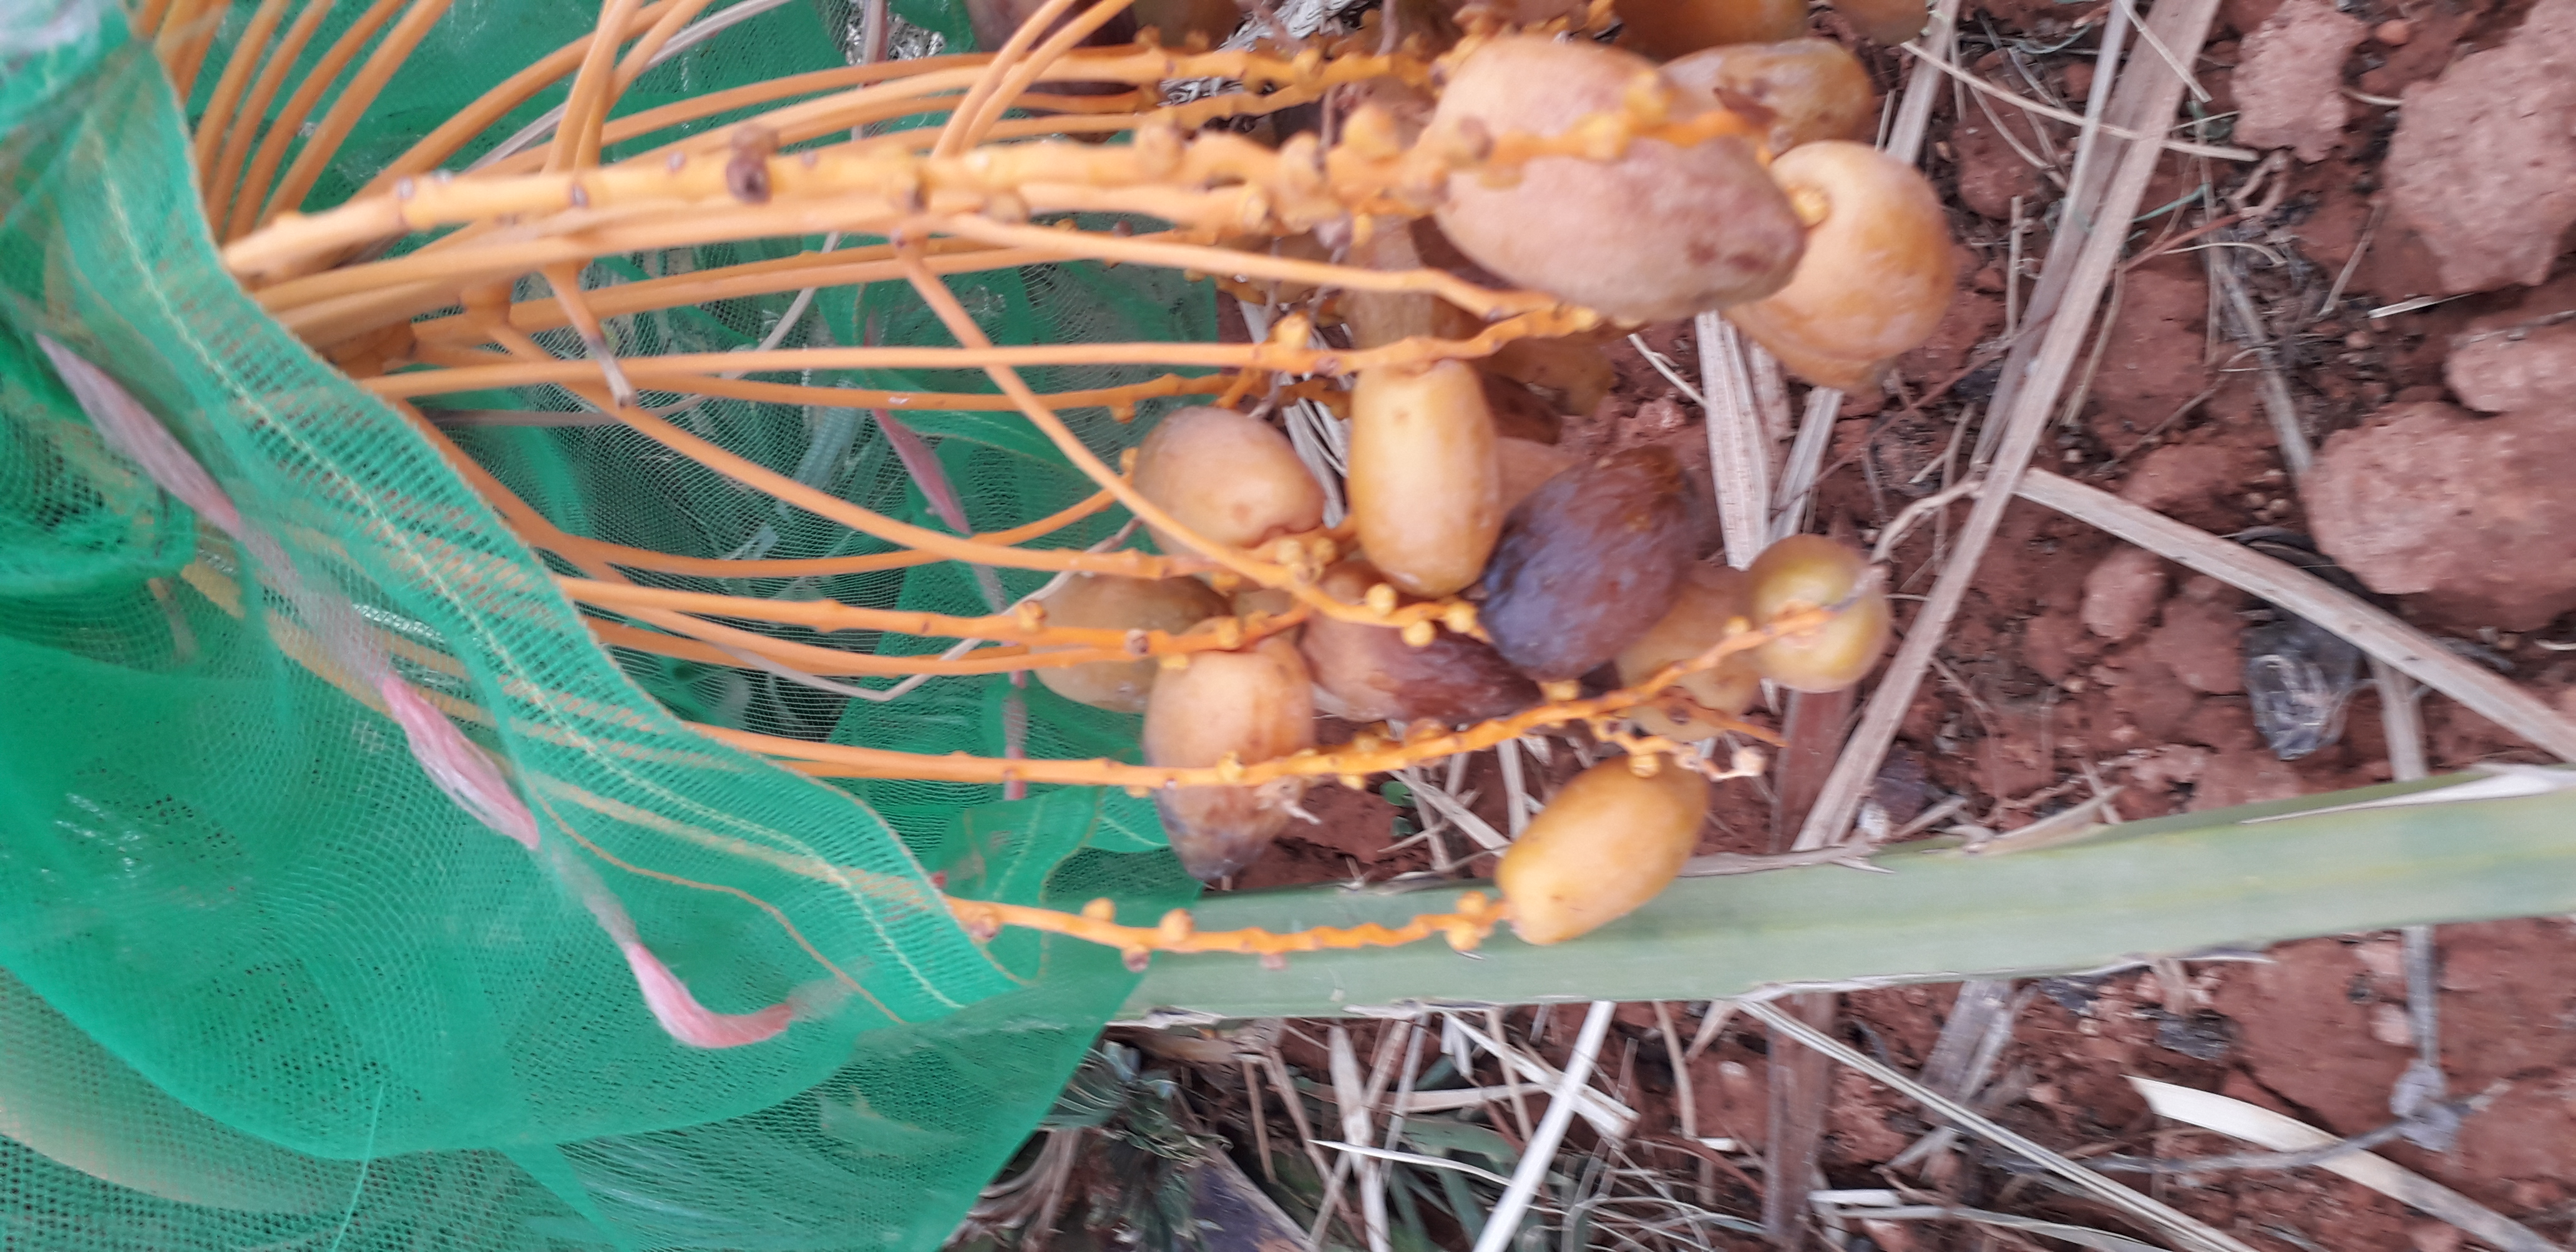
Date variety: Boumajhoul